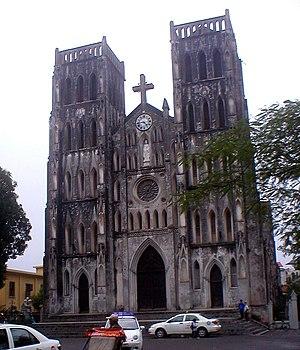
L'archidiocèse d'Hanoï est un territoire ecclésiastique de l'Église catholique au nord du Viêt Nam dans l'ancien Tonkin. Son église-mère est la cathédrale Saint-Joseph construite par les Français et consacrée le jour de Noël 1886.